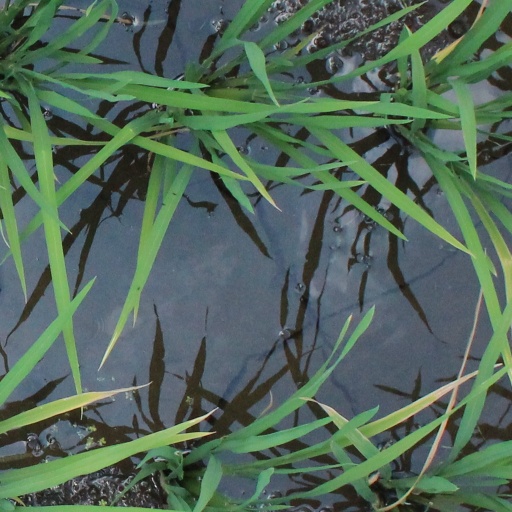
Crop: rice